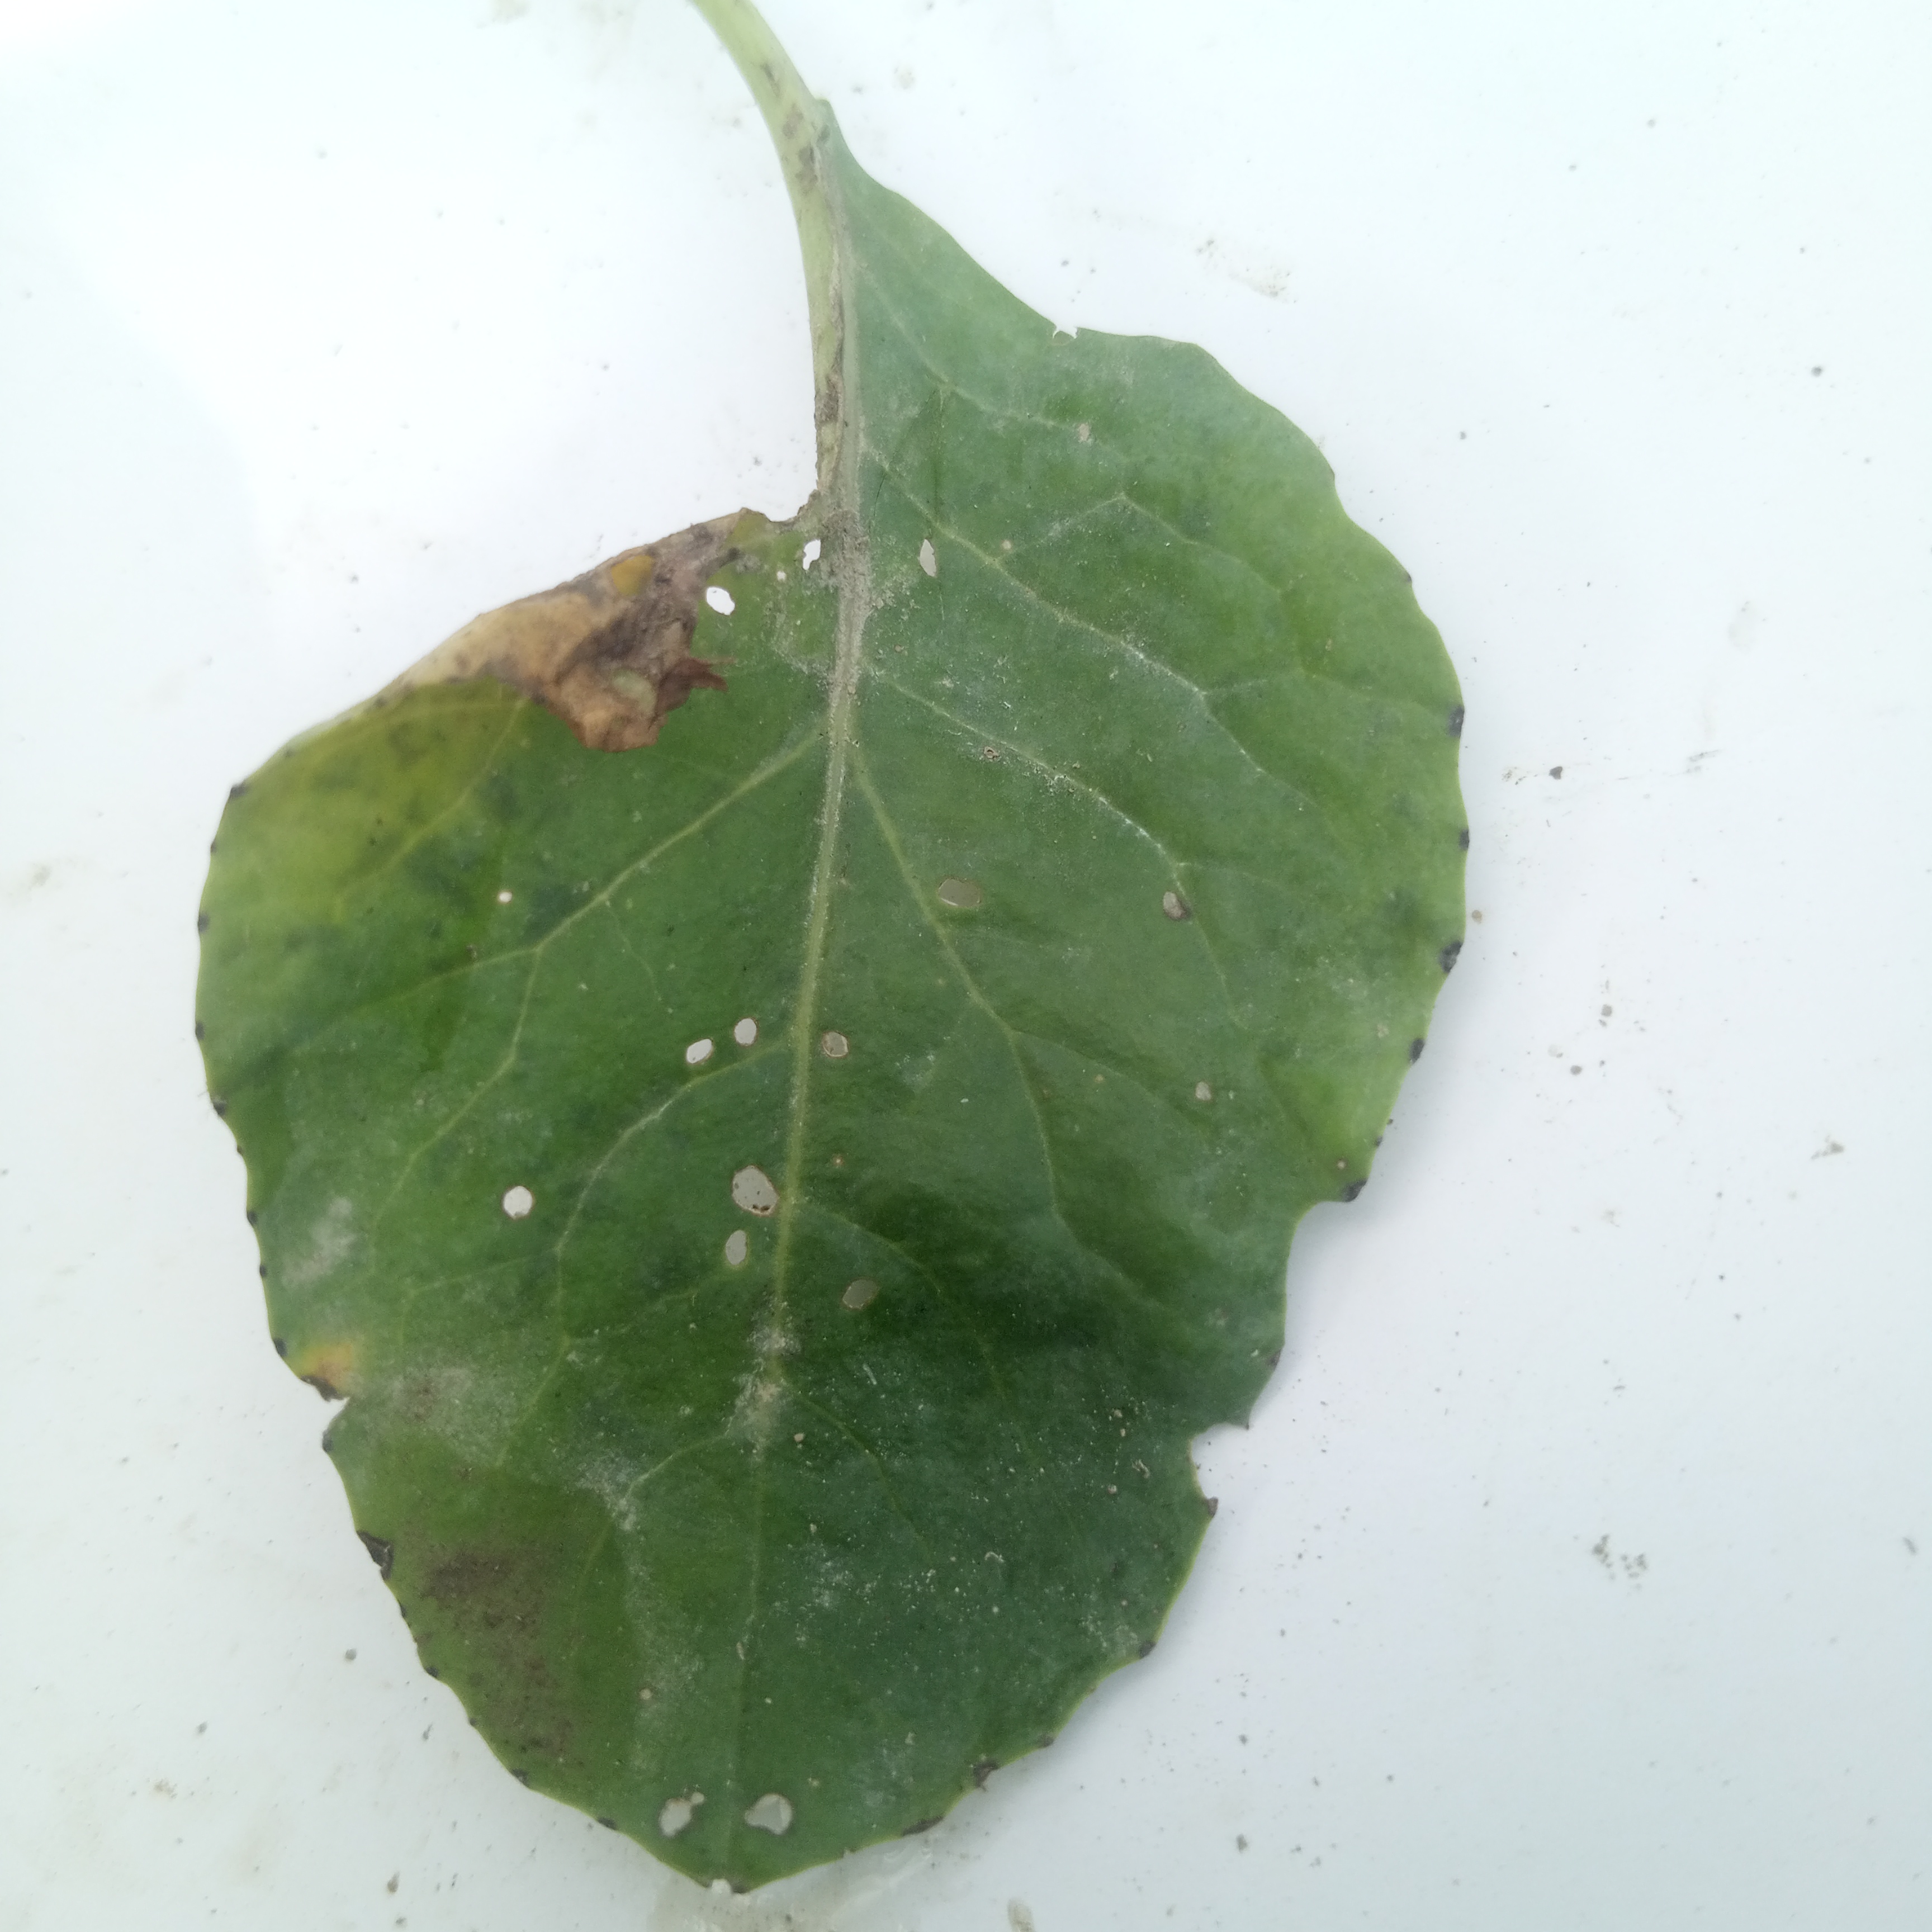
Label: Insect Hole